Ancient universities of Scotland

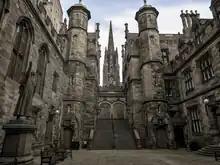
New College, Edinburgh

Founded by the Edinburgh Town Council, the university began as a college of law using part of a legacy left by a graduate of the University of St Andrews, Bishop Robert Reid of St Magnus Cathedral, Orkney. The university was established by a royal charter granted by James VI in April 1582, and instruction began under the charge of theologian Robert Rollock in October 1583. As the first Scottish university to be founded by royal charter at the urging of the 'town council and burges of Edinburgh', rather than through papal bulls as had been the case for the three older universities, this set a new precedent. Despite this difference, it is universally considered one of the seven ancient universities of Britain and Ireland (and ten years older than the youngest ancient university, the Trinity College Dublin), a status affirmed by the Scottish Government.